Moa Högdahl Schønningsen

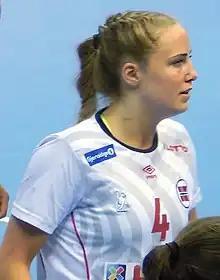
Högdahl in 2016

Moa Högdahl Schønningsen (born 14 March 1996) is a Norwegian handball player for Nykøbing Falster Håndboldklub and the Norwegian national team.